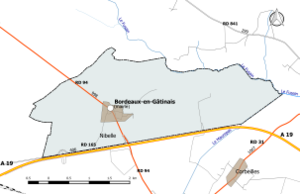
Carte du réseau routier de la commune de fr:Bordeaux-en-Gâtinais.
Bordeaux-en-Gâtinais est une commune française, située dans le département du Loiret en région Centre-Val de Loire.